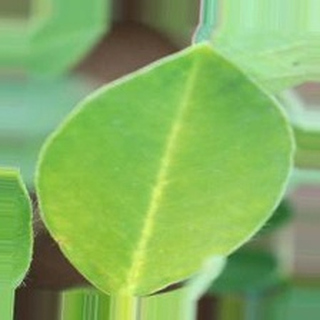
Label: healthy_groundnut